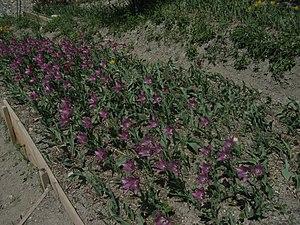
La tulipe de Guillestre ou tulipe à stigmates aplatis est une espèce de plante vivace bulbeuse de la famille des Liliaceae et du genre Tulipa. Elle fait partie des 14 espèces de tulipes sauvage de France. C'est une espèce endémique de la Haute-Durance et quasi-éteinte. Elle doit son nom à la ville de Guillestre dans les Hautes-Alpes.